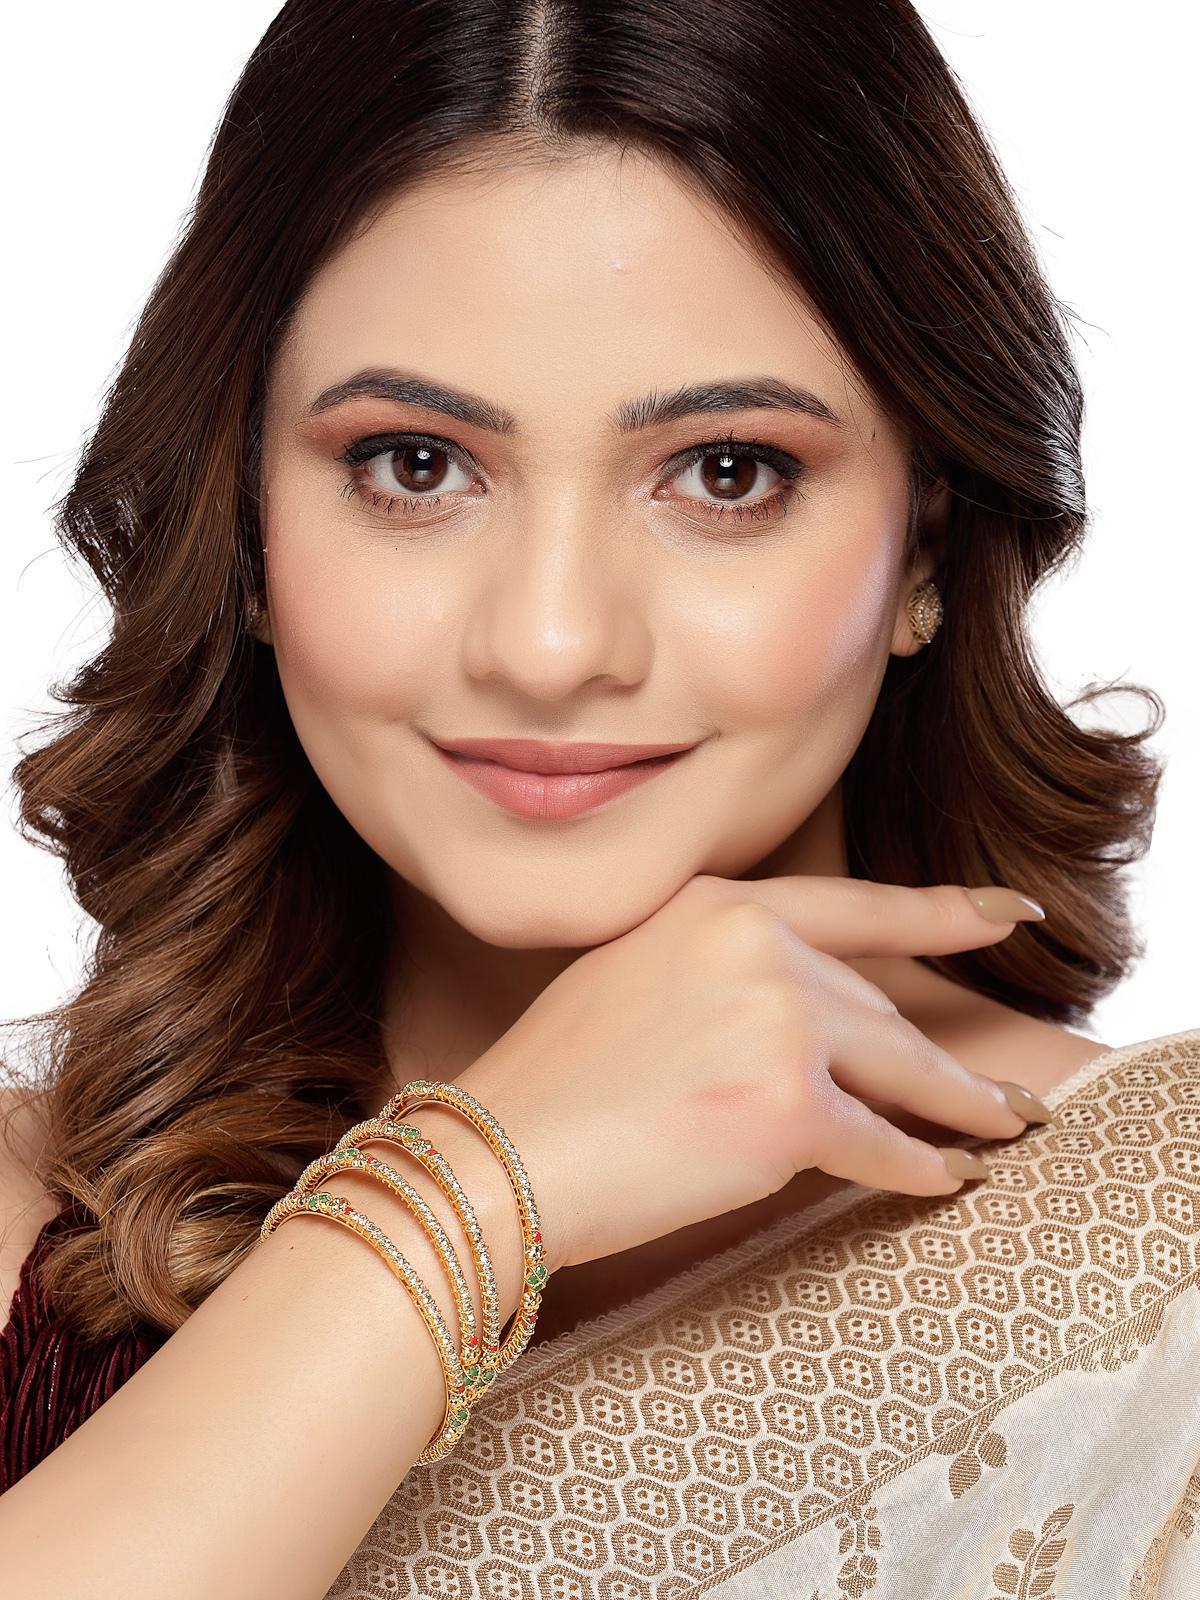
Sukkhi Graceful Gold Plated Multicolor White AD Stones Studded Set of 4 Thin Bracelet Bangle Set Jewellery for Women & Girls|Latest Design|Birthday Anniversary Gift for Women|B105903_2.4
Type: Bracelets & Bangles
Brand: Sukkhi
Price: Rs. 372
 Step into grace with the Sukkhi Graceful Gold Plated Thin Bracelet Bangle Set for Women & Girls. This set of four captivates with a delightful blend of multicolor hues and white AD stones, showcasing the latest design trends. The gold-plated finish adds a touch of sophistication to any ensemble. Sized at 2.4, 2.6 and 2.8, these thin bracelets make for a perfect birthday or anniversary gift, celebrating contemporary style and timeless beauty for the special women in your life.Disclaimer:There may be slight variation in shade and colour due to photographic effects and monitor settings
Included: 4 Bangles